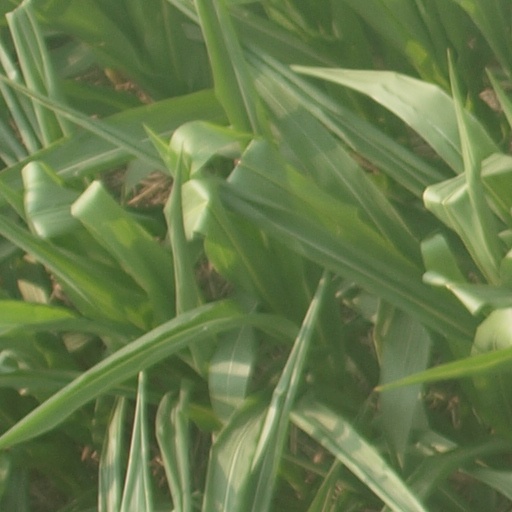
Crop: maize; corn